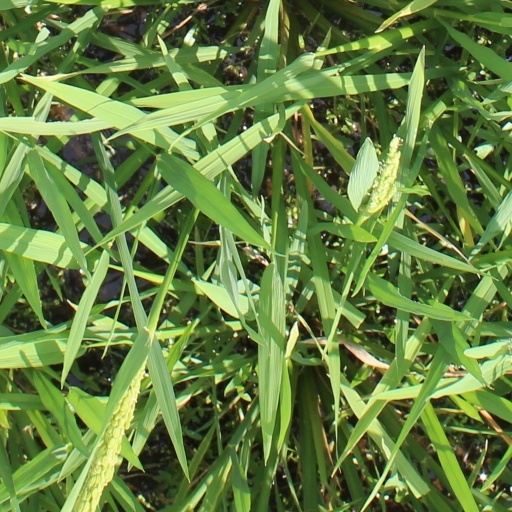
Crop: rice